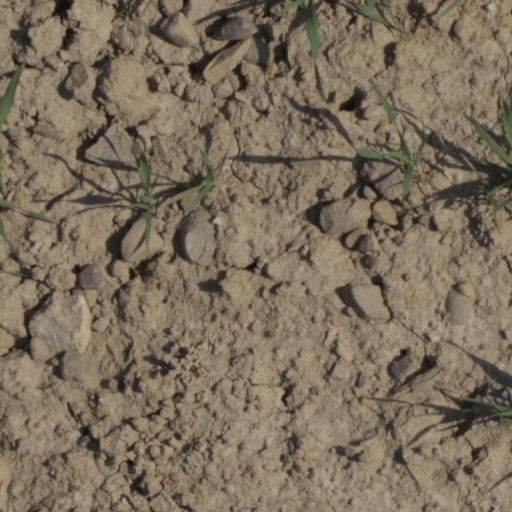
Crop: wheat